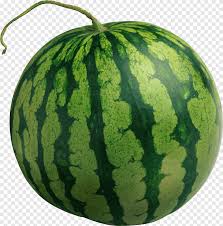
Label: Watermelon